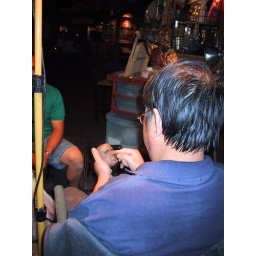
He's making a sculpture of the guy in green shirt